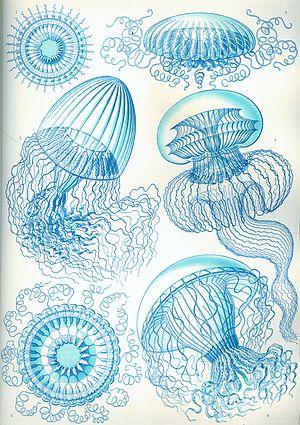
Formes artistiques de la Nature est un livre de lithographies illustratives de sciences naturelles publié par le biologiste allemand Ernst Haeckel.
Les Aequoreidae forment une famille d'hydroméduses, de l'ordre des Leptothecata.